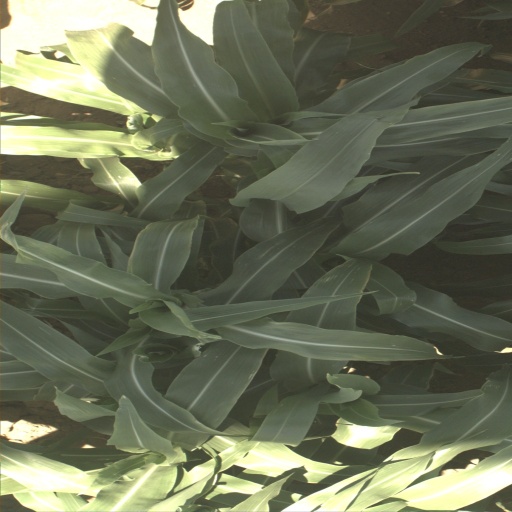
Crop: sorghum